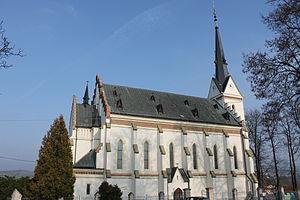
Tvarožná est une commune tchèque du district de Brno-Campagne, dans la région de Moravie-du-Sud. Sa population s'élevait à 1 279 habitants en 2017.